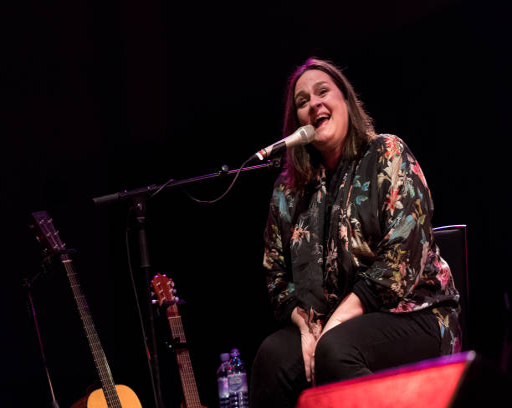
blues artist performs on stage .